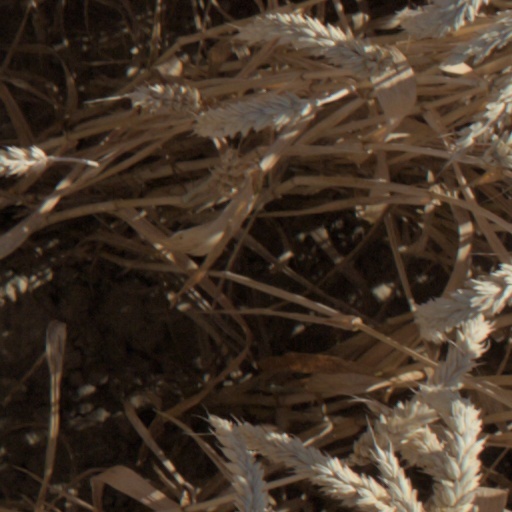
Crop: wheat